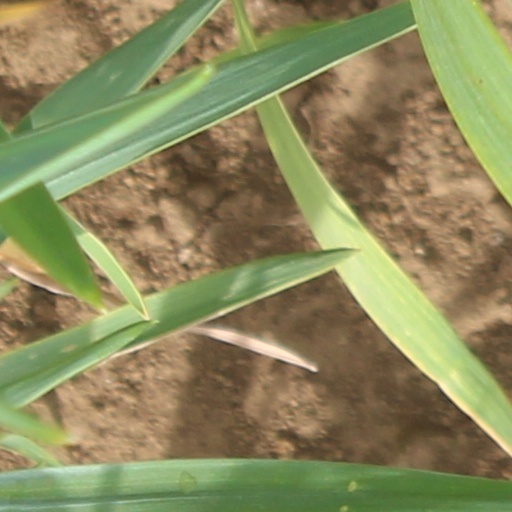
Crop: wheat